Swiss Diamond International

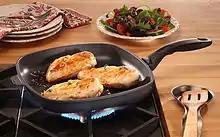
Square Grill Pan

Swiss Diamond International is a Swiss based cookware company. It is a privately held company, headquartered in Sierre, Switzerland and founded in 2001.